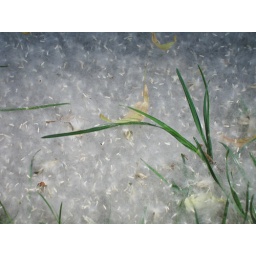
Blades of grass assert their dominance in a field of fluffy cottonwood seeds.